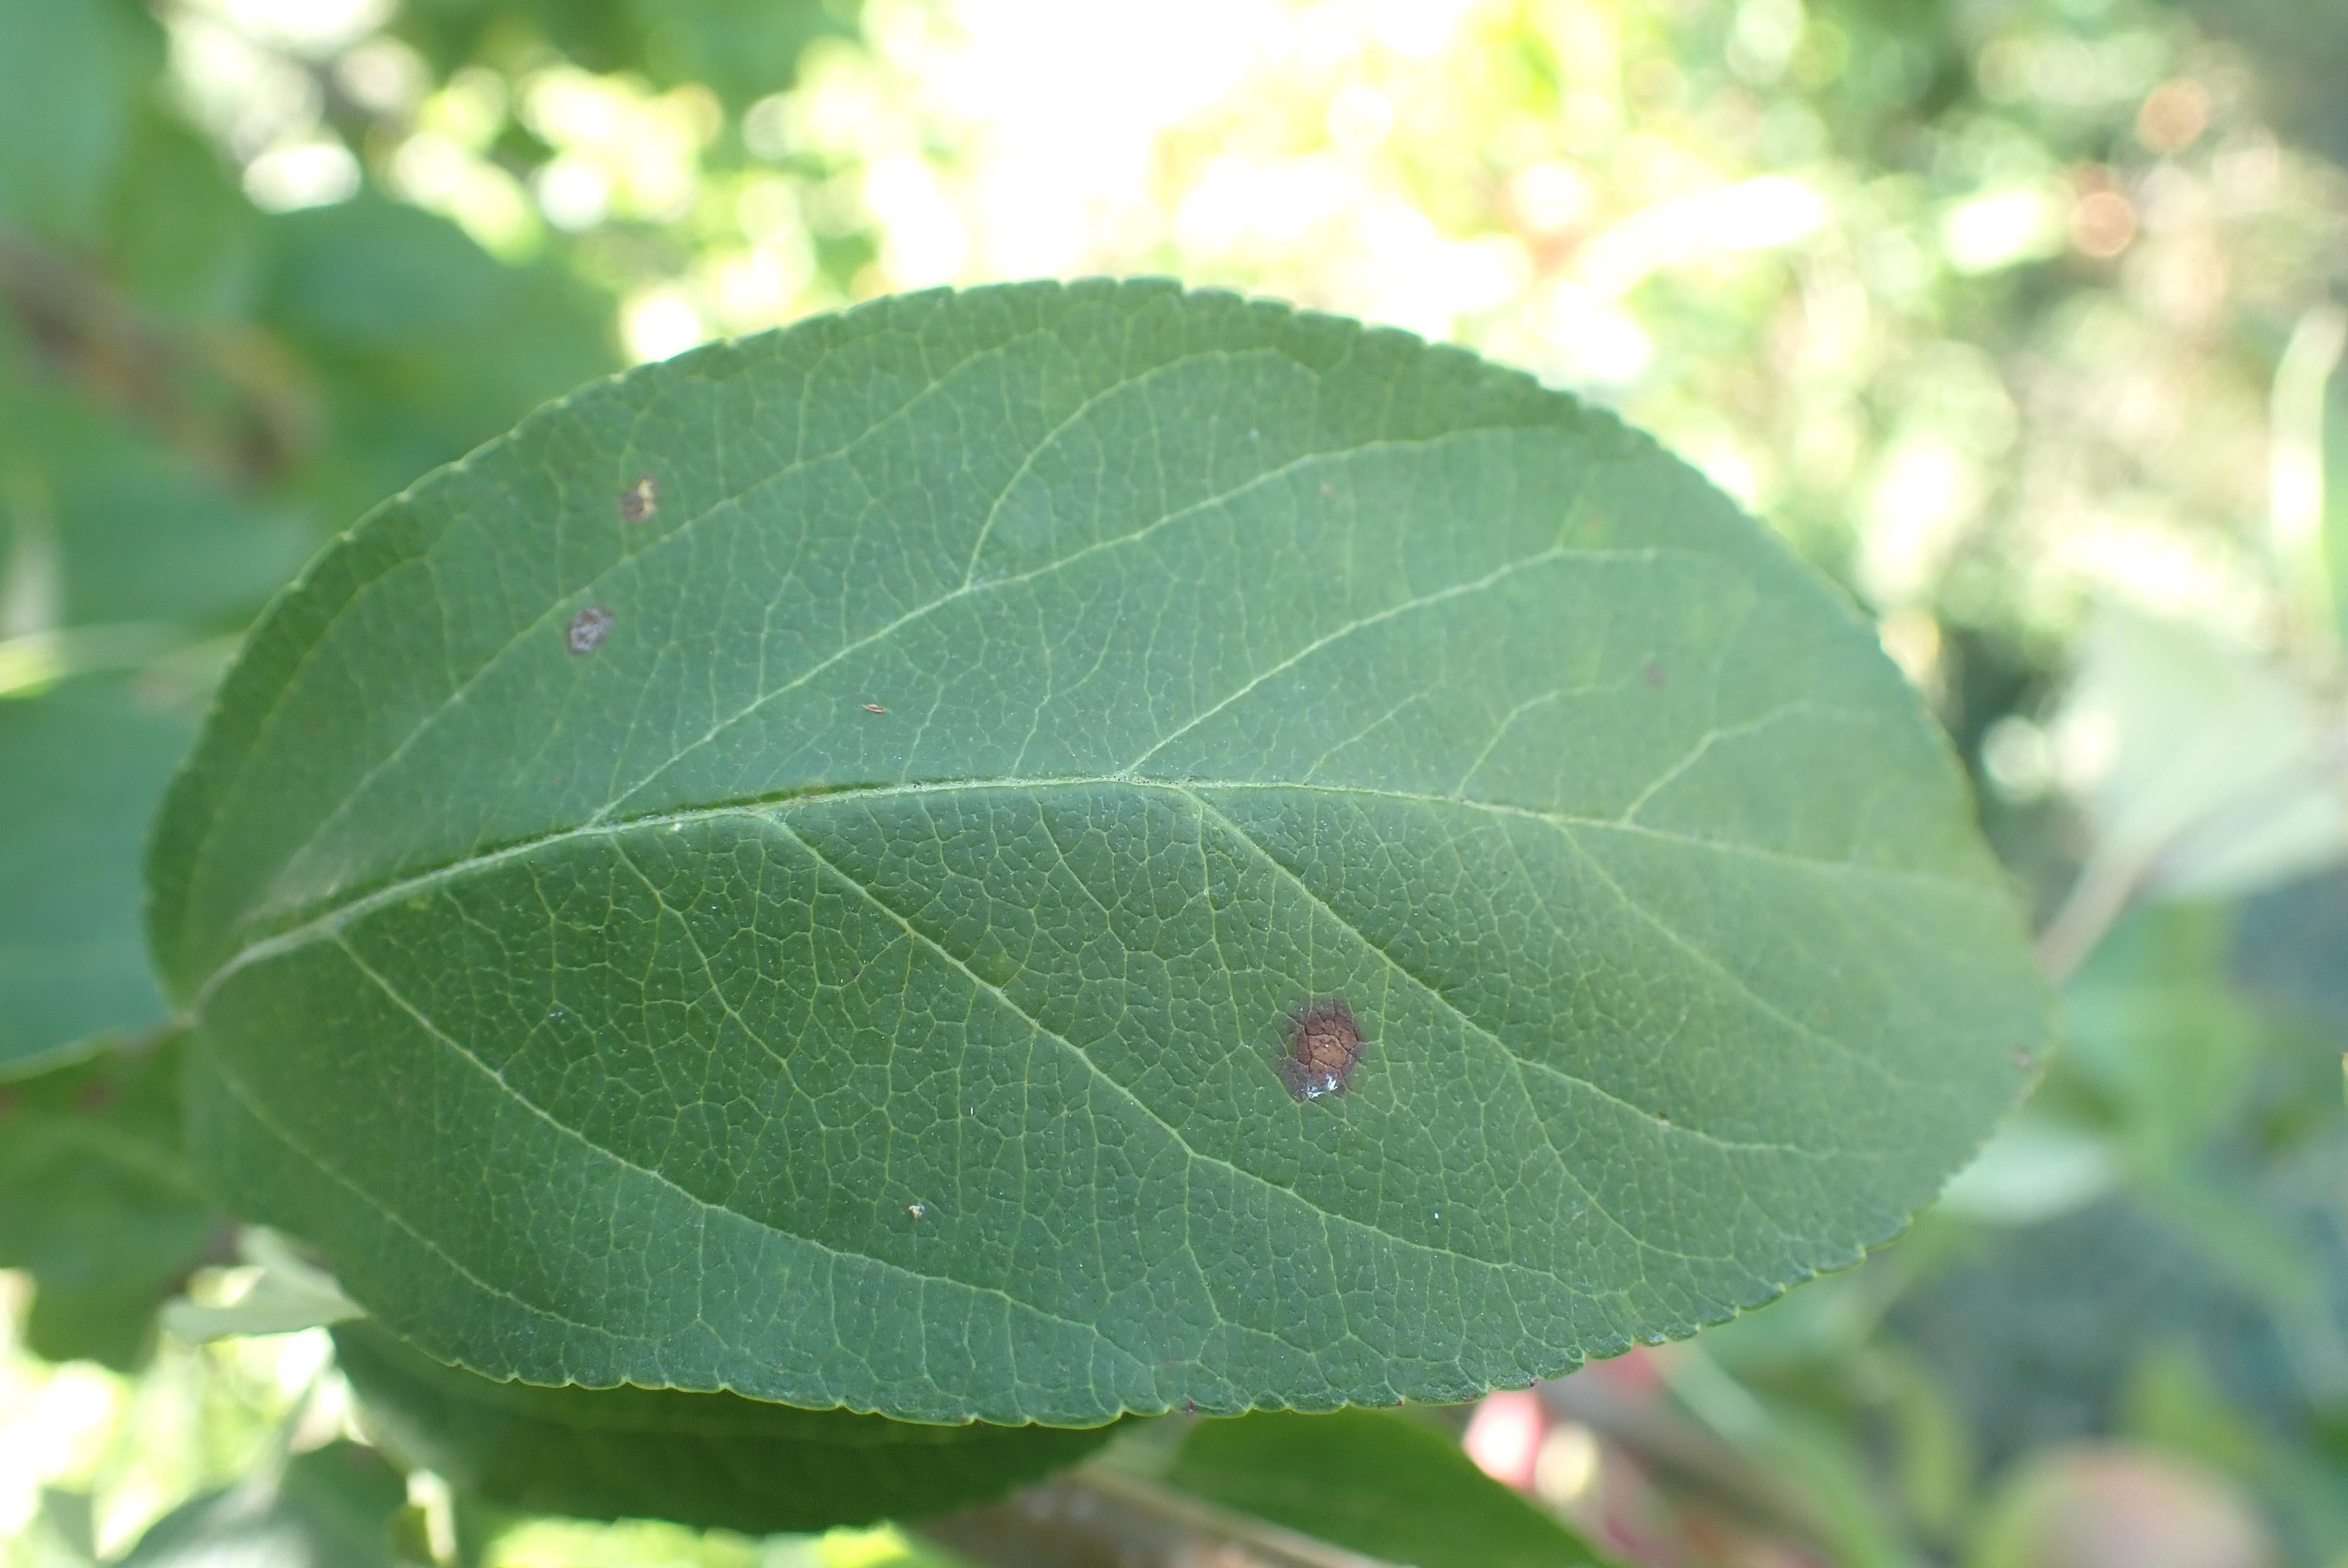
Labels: frog_eye_leaf_spot, complex